Katamarayudu

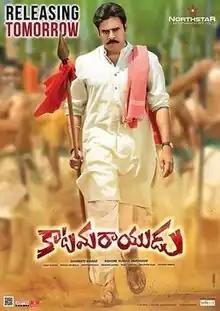
Theatrical release poster

Katamarayudu is a 2017 Indian Telugu-language action drama film directed by Kishore Kumar Pardasani. It stars Pawan Kalyan and Shruti Haasan while Tarun Arora, Siva Balaji, Ajay, Ali, Kamal Kamaraju, Chaitanya Krishna, Pradeep Rawat, Rao Ramesh, and Nassar appear in supporting roles. It is a remake of Tamil film "Veeram" (2014) directed by Siva.